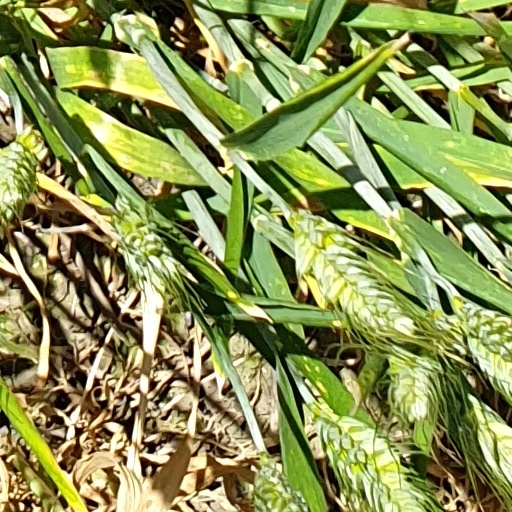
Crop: wheat